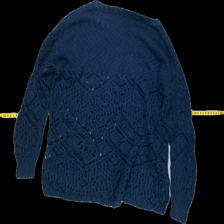
View: back
Type: Sweater
Category: Ladies
Brand: Rosebud
Colors: Blue
Material: 100% Cott
Pattern: Plain
Cut: C-collar
Size: M
Season: All
Trend: No trend
Stains: No
Price range: 50-100
Recommended usage: Reuse